Battle of Feistritz

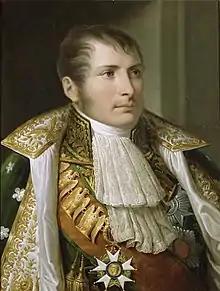
Eugene de Beauharnais

The French suffered 60 killed and 300 wounded, including 12 officers of the 84th Line. Chef de bataillon (Major) Charrier of the 9th Line was killed. Their opponents admitted losses of 67 killed, 364 wounded, and 394 captured. In addition, the two grenadier battalions lost 88 casualties. Eugène reported that most of the prisoners came from the "Reisky", "Chasteler", "Chimani", and "Merveldt" units. Though Hiller was aware of the significance of his bridgehead, he failed to properly support Vécsey's brigade by placing the nearest reinforcements a six-hour march distant. With Feistritz in his possession, Eugène had the use of the Loibl Pass to communicate between Tarvisio and Ljubljana. He hoped to mount an attack on Hiller's left flank brigade at Kamnik (Stein).